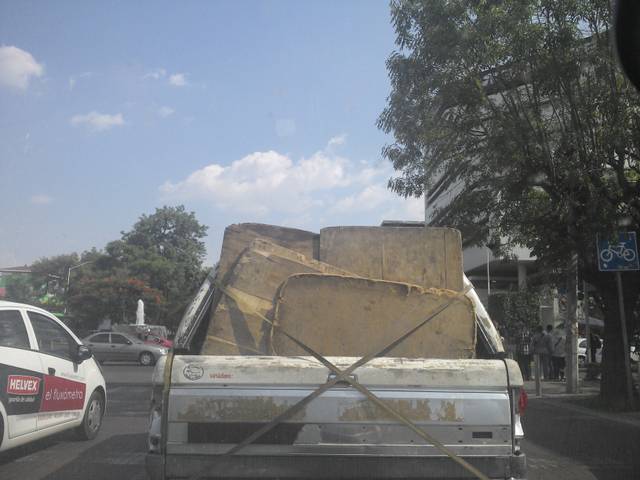
Region: Mexico
Coordinates: 20.672, -103.369